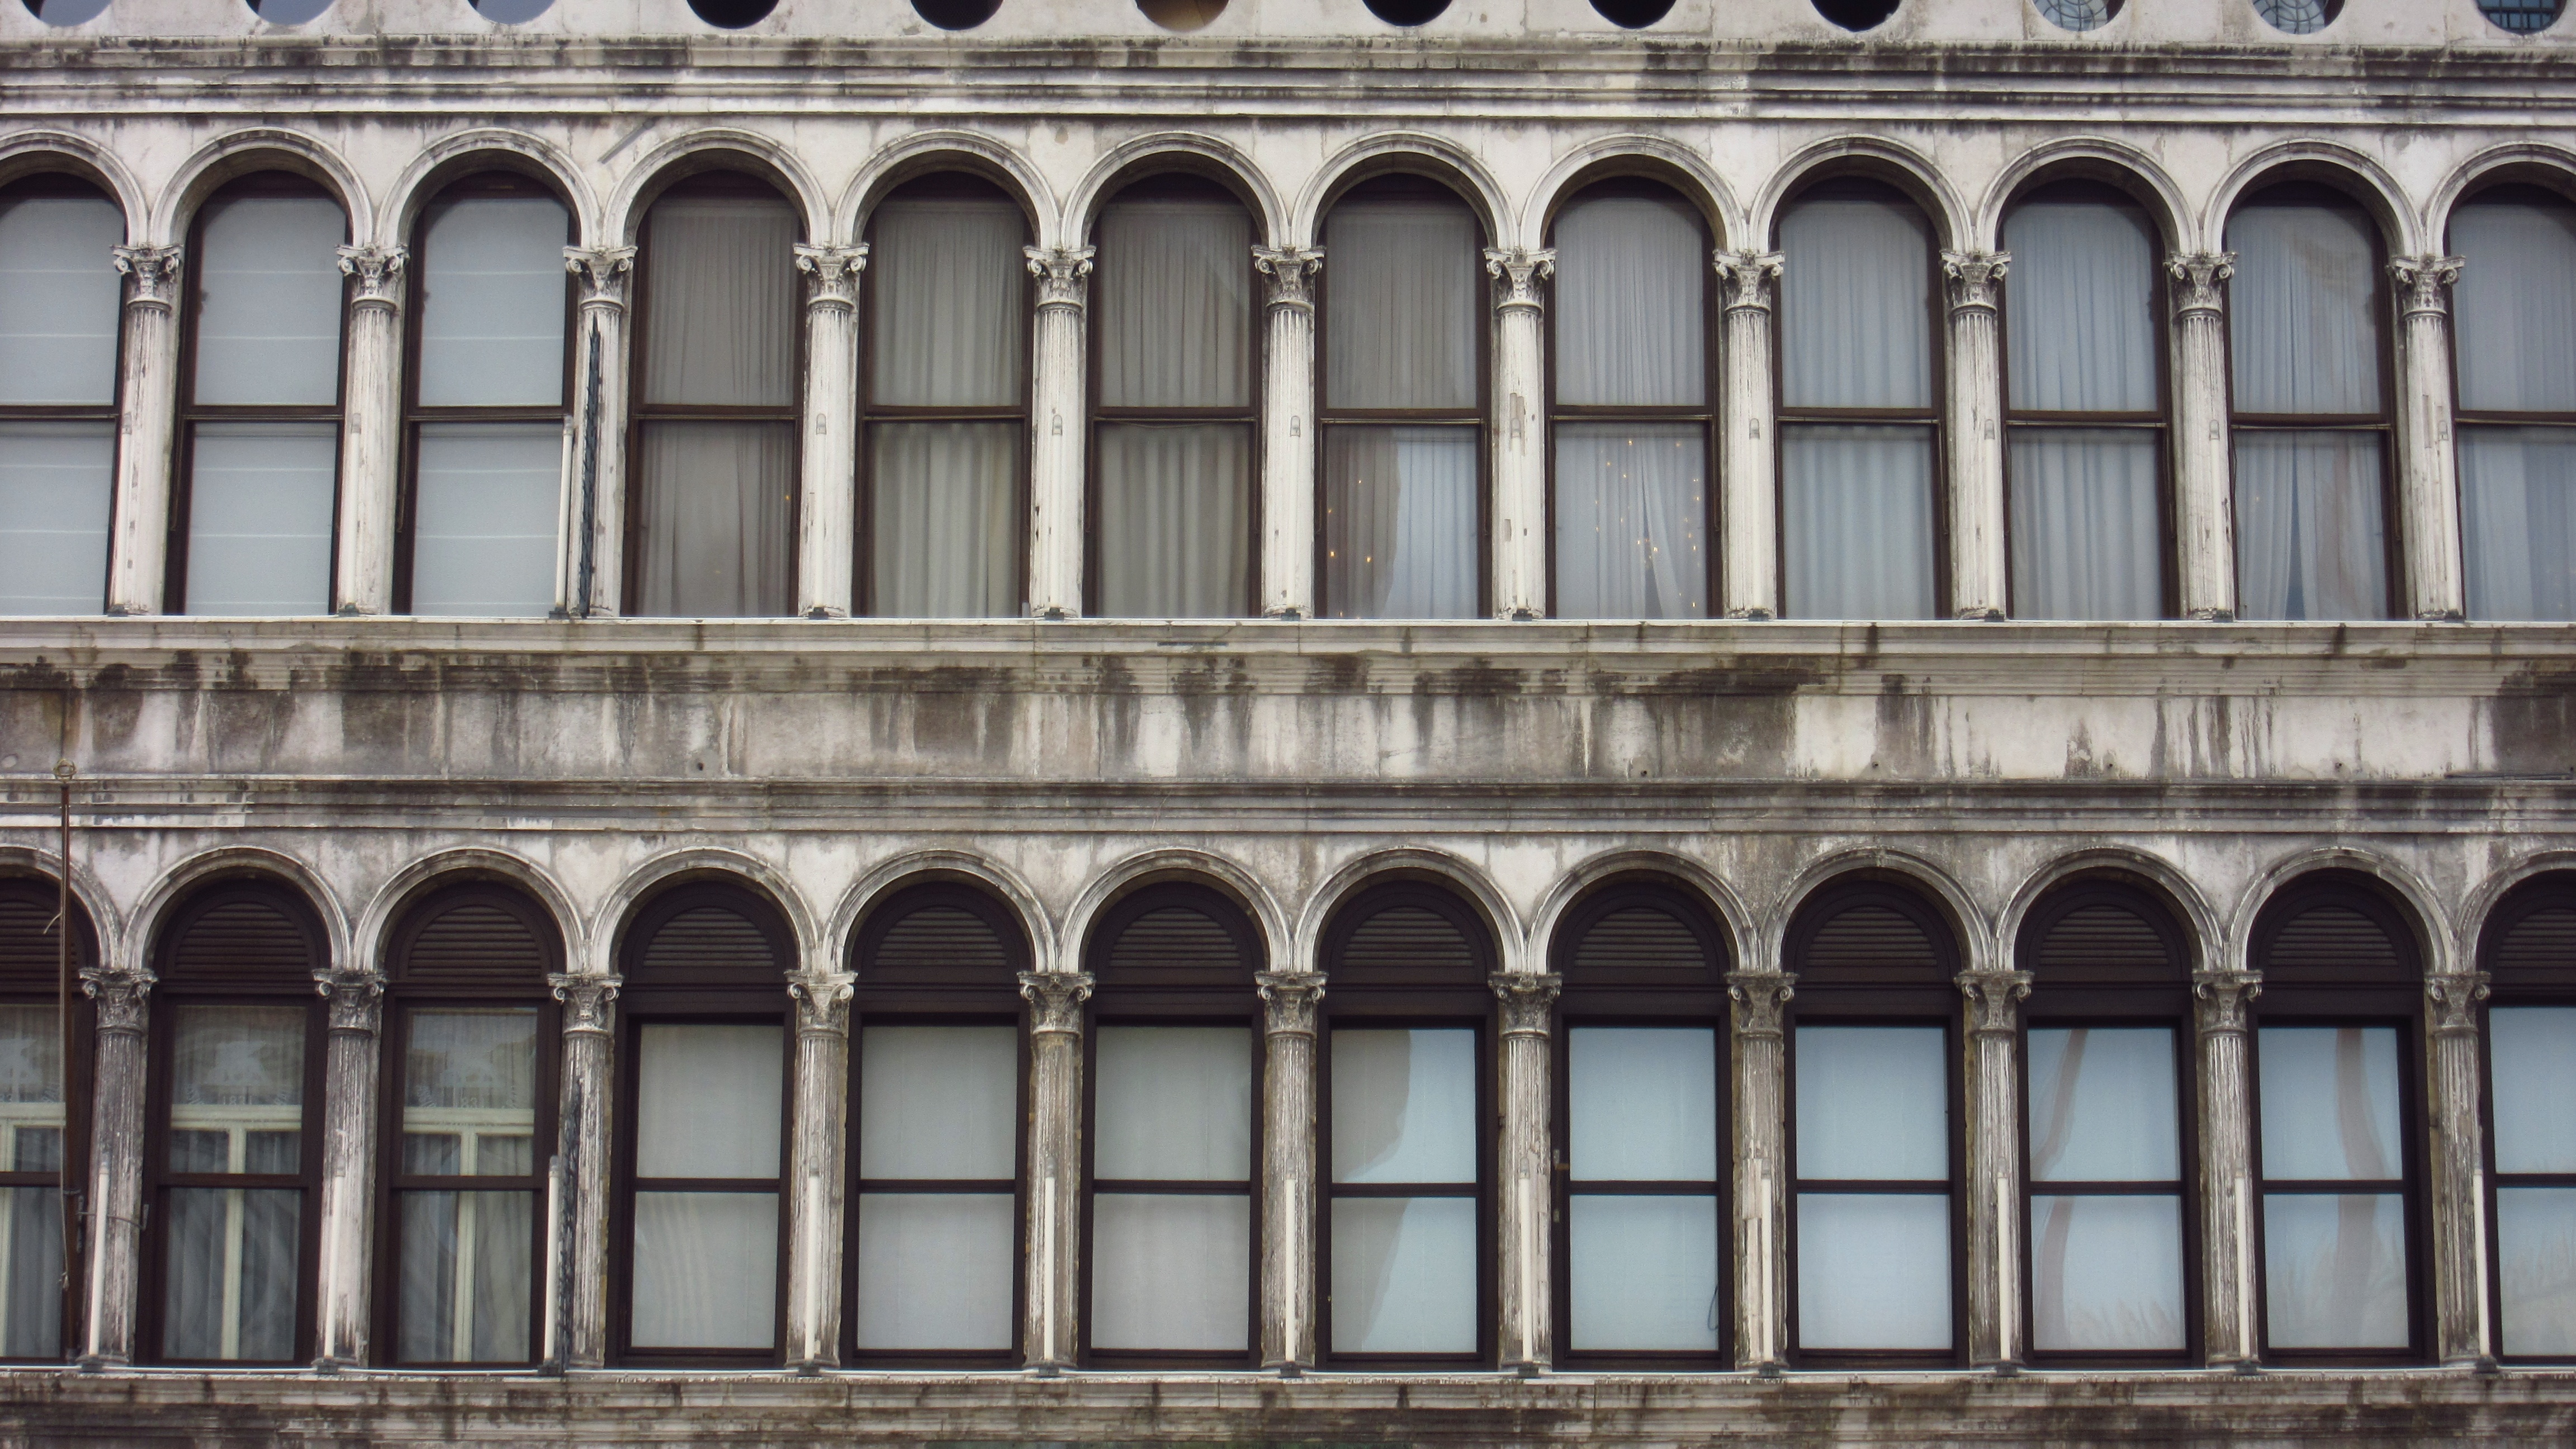
architecture, structure, window, palace, old, arch, pattern, column, landmark, italy, facade, venice, background, synagogue, history, historically, classical architecture, ancient history, ancient roman architecture